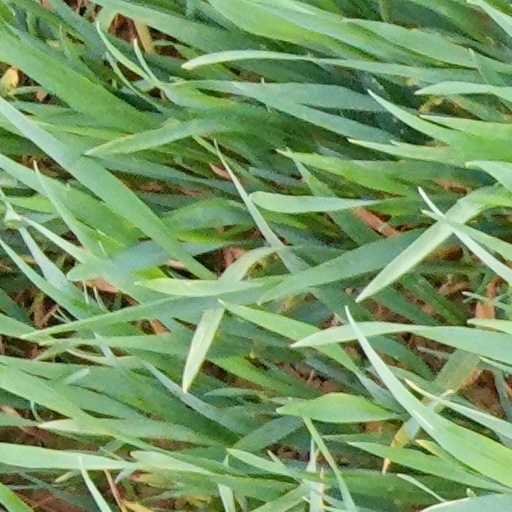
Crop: wheat